Our Loved Ones

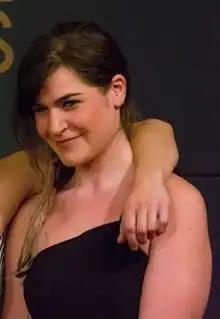
Anne Émond wrote the screenplay based on her experiences.

Director Anne Émond wrote the screenplay, saying she was readying herself to tell the story for 15 years and that it had parallels to hers. Her screenplay starts with a suicide set in 1978. She explained, "It’s not entirely autobiographical. There’s an enormous amount of fiction in the film. But I think if I chose to write a film that talks about suicide in this fashion, it’s tied to an experience that’s personal."